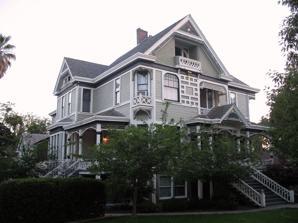
Building: Will H. Buck House
Country: United States of America
Year built: 1892
Historic house in California, United States United States historic place Will H. Buck House U.S. National Register of Historic Places Show map of California Show map of the United States Location 301 Buck Ave., Vacaville, California Coordinates 38°21′24″N 121°59′38″W / 38.35667°N 121.99389°W / 38.35667; -121.99389 Area 0.5 acres (0.20 ha) Built 1892 ( 1892 ) Architect George Sharpe Architectural style Queen Anne NRHP reference No. 85003372 Added to NRHP October 24, 1985 The Will H. Buck House is a historic building in Vacaville, California , United States. Designed by George Sharpe, it was built in 1892 in the Queen Anne style and was placed on the U.S. National Register of Historic Places on October 24, 1985. History The house was built in 1892 by George Sharpe, a local master builder, for William H. Buck, a relative of the fruit grower Leonard W. Buck who was born in New York State in 1846 and moved to California in 1881. Leonard Buck's son Frank H. Buck Sr., whose son Frank Jr. became a United States congressman, built a house nearby at the same time. The house changed ownership in the mid-1930s and was divided into apartments. It was renovated in 2003. House The house is located in a section of Vacaville that the Buck family bought in 1887 as a tract of 147.6 acres (59.7 ha), and was later built up with other large houses along Buck Avenue, which continues Main Street. It is two and a half stories with an attic and is built in Queen Anne style, of redwood timber and with redwood siding; the interior woodwork is of oak in Eastlake style. There are three balconets , on the second floor, the attic level, and at a hooded window on one of two cutaway corners, and decorative carving on the facades includes spandrels and coves decorated with geometric designs, checkerboard patterning, and Eastlake spindle and spool carving. The house is also decorated with stained glass , particularly on the main staircase, and the transom above the front door has opalescent stained glass surrounding smoked glass with "W.H. Buck" etched into it. A carriage house to the rear was adapted in the mid-1930s into a two-storey apartment building. References